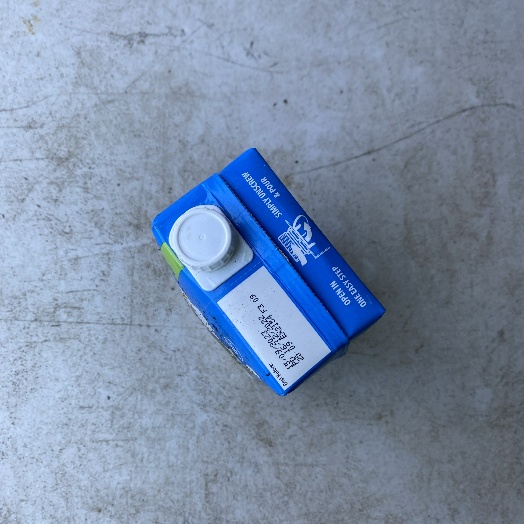
Label: Cardboard